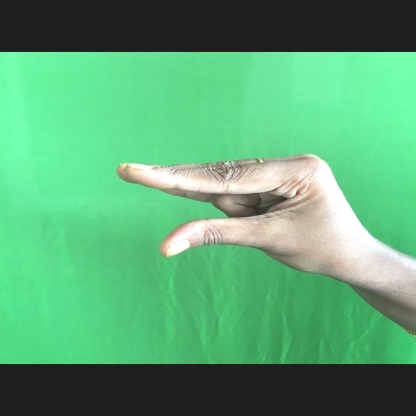
Mudra: Kangulam